List of works by Andrew Marvell

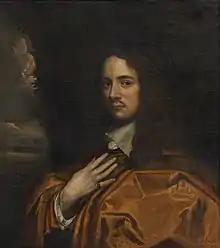
Andrew Marvell wrote many poems.

The works of the metaphysical poet and politician Andrew Marvell consists of lyric poems, Latin poems, and political and satirical pamphlets, many printed anonymously or circulated privately.